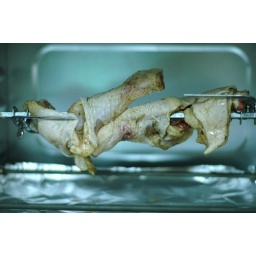
raw chicken drumsticks in my toaster oven